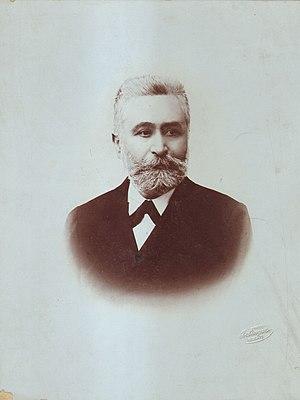
Ilija Vučetić est une personnalité politique, écrivain, journaliste et juriste serbe de l'Empire d'Autriche et de l'Autriche-Hongrie.